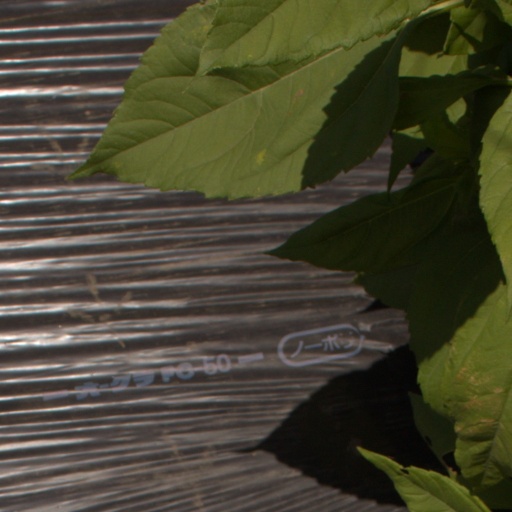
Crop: Jerusalem artichoke